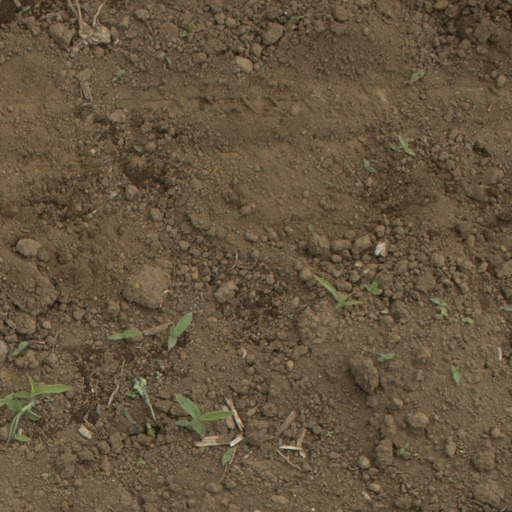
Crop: Jerusalem artichoke